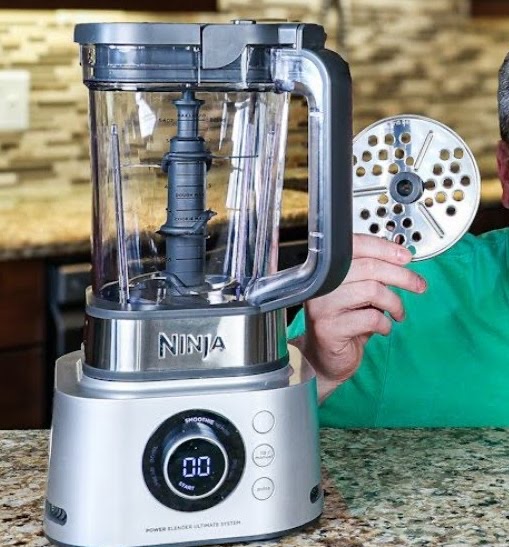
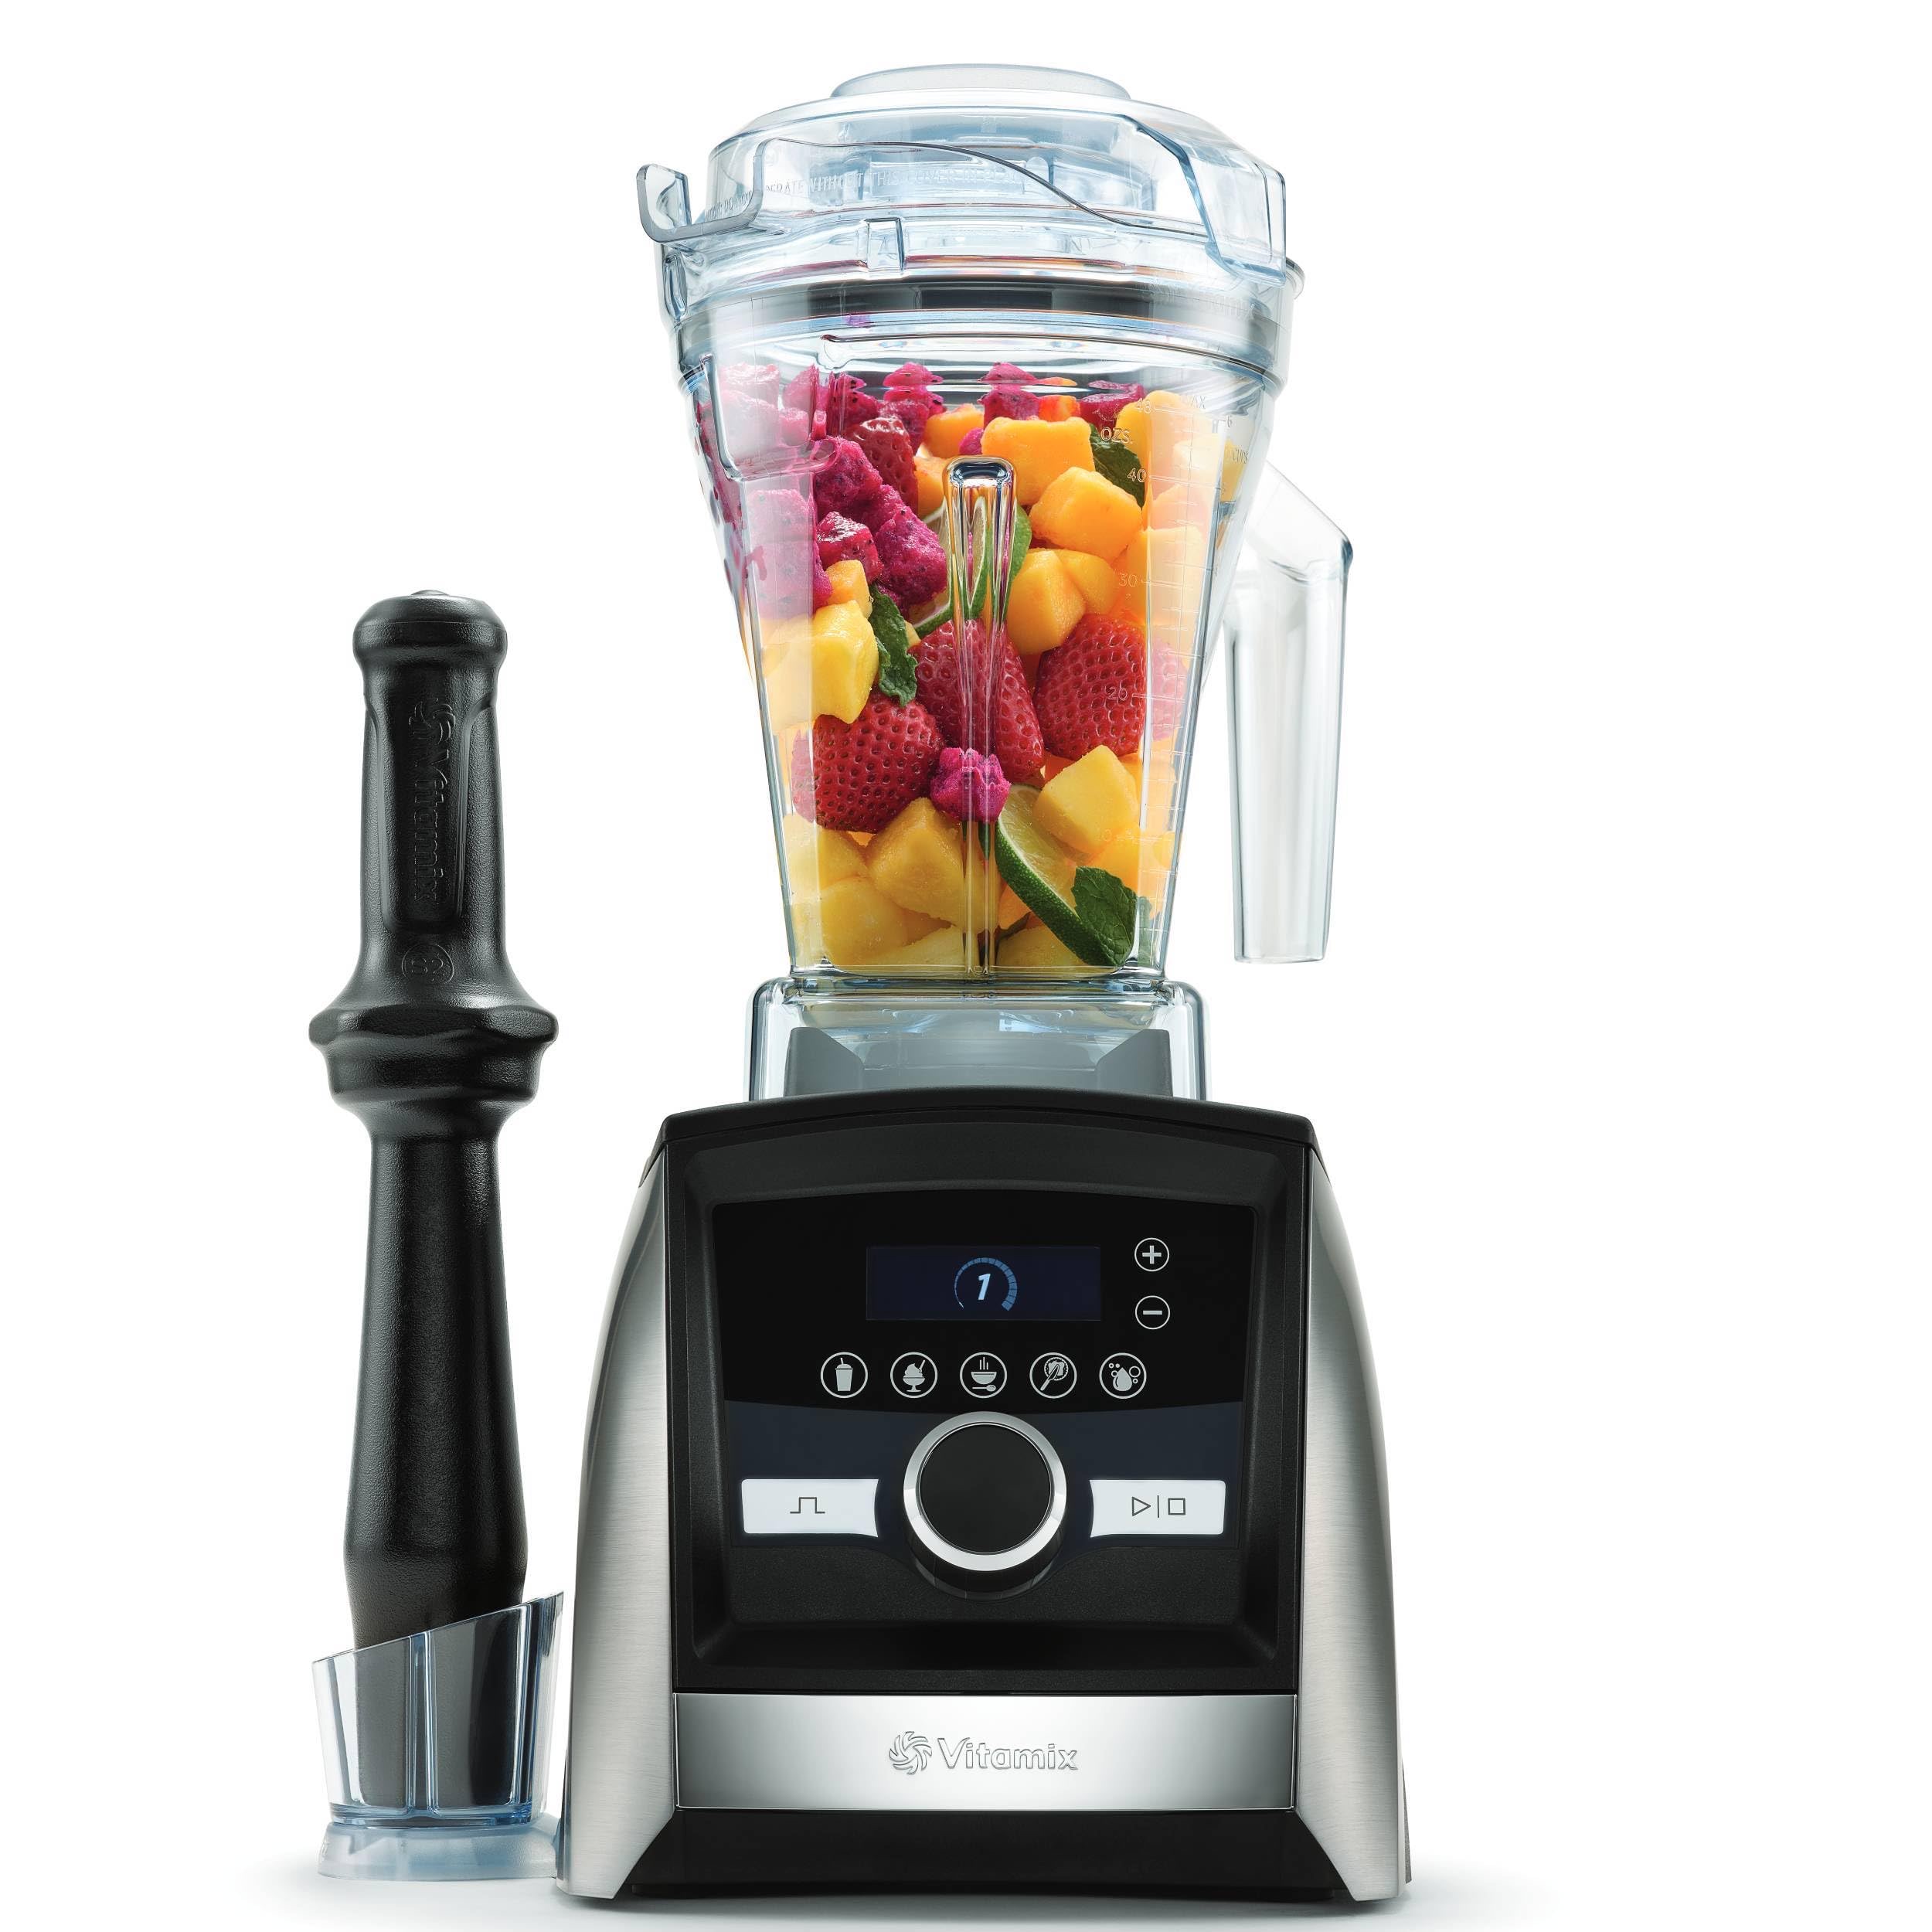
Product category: items_blender
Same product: no